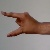
The image shows a hand gesture representing the letter 'Z' in Indian Sign Language.